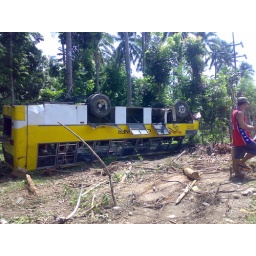
A bus turns turtle in the middle of the night.